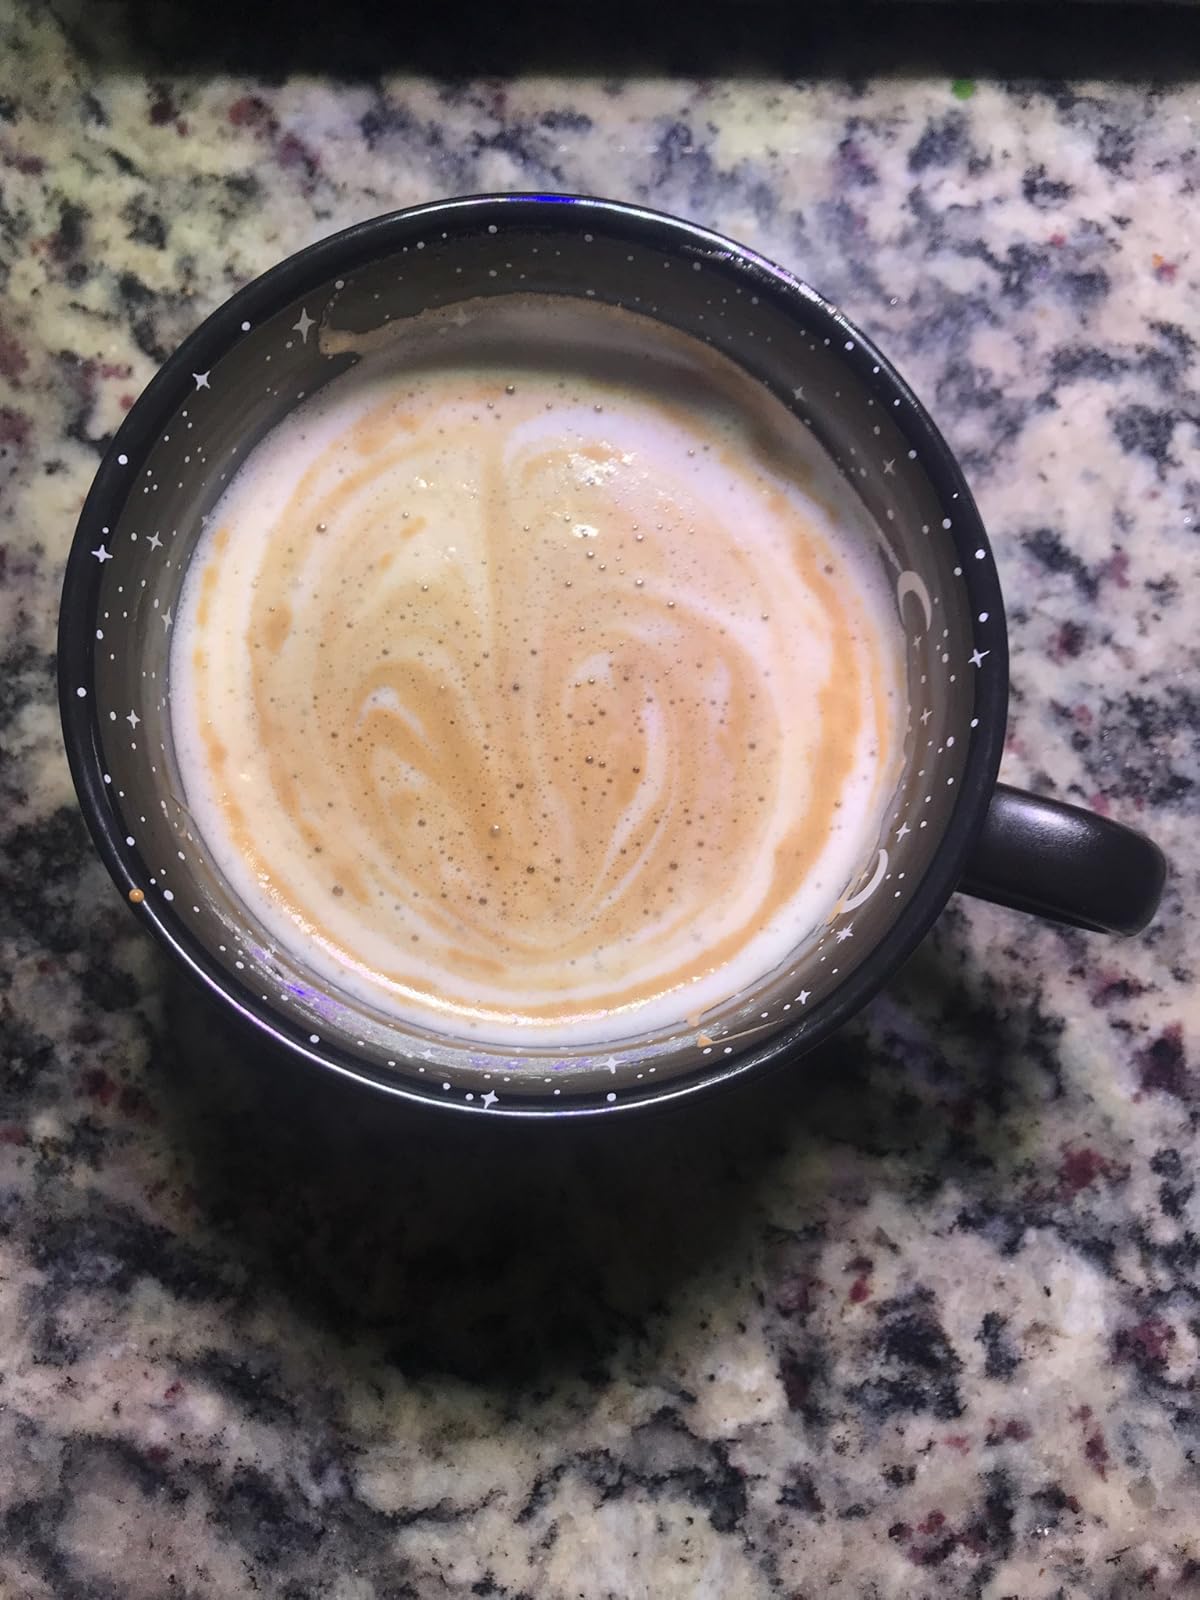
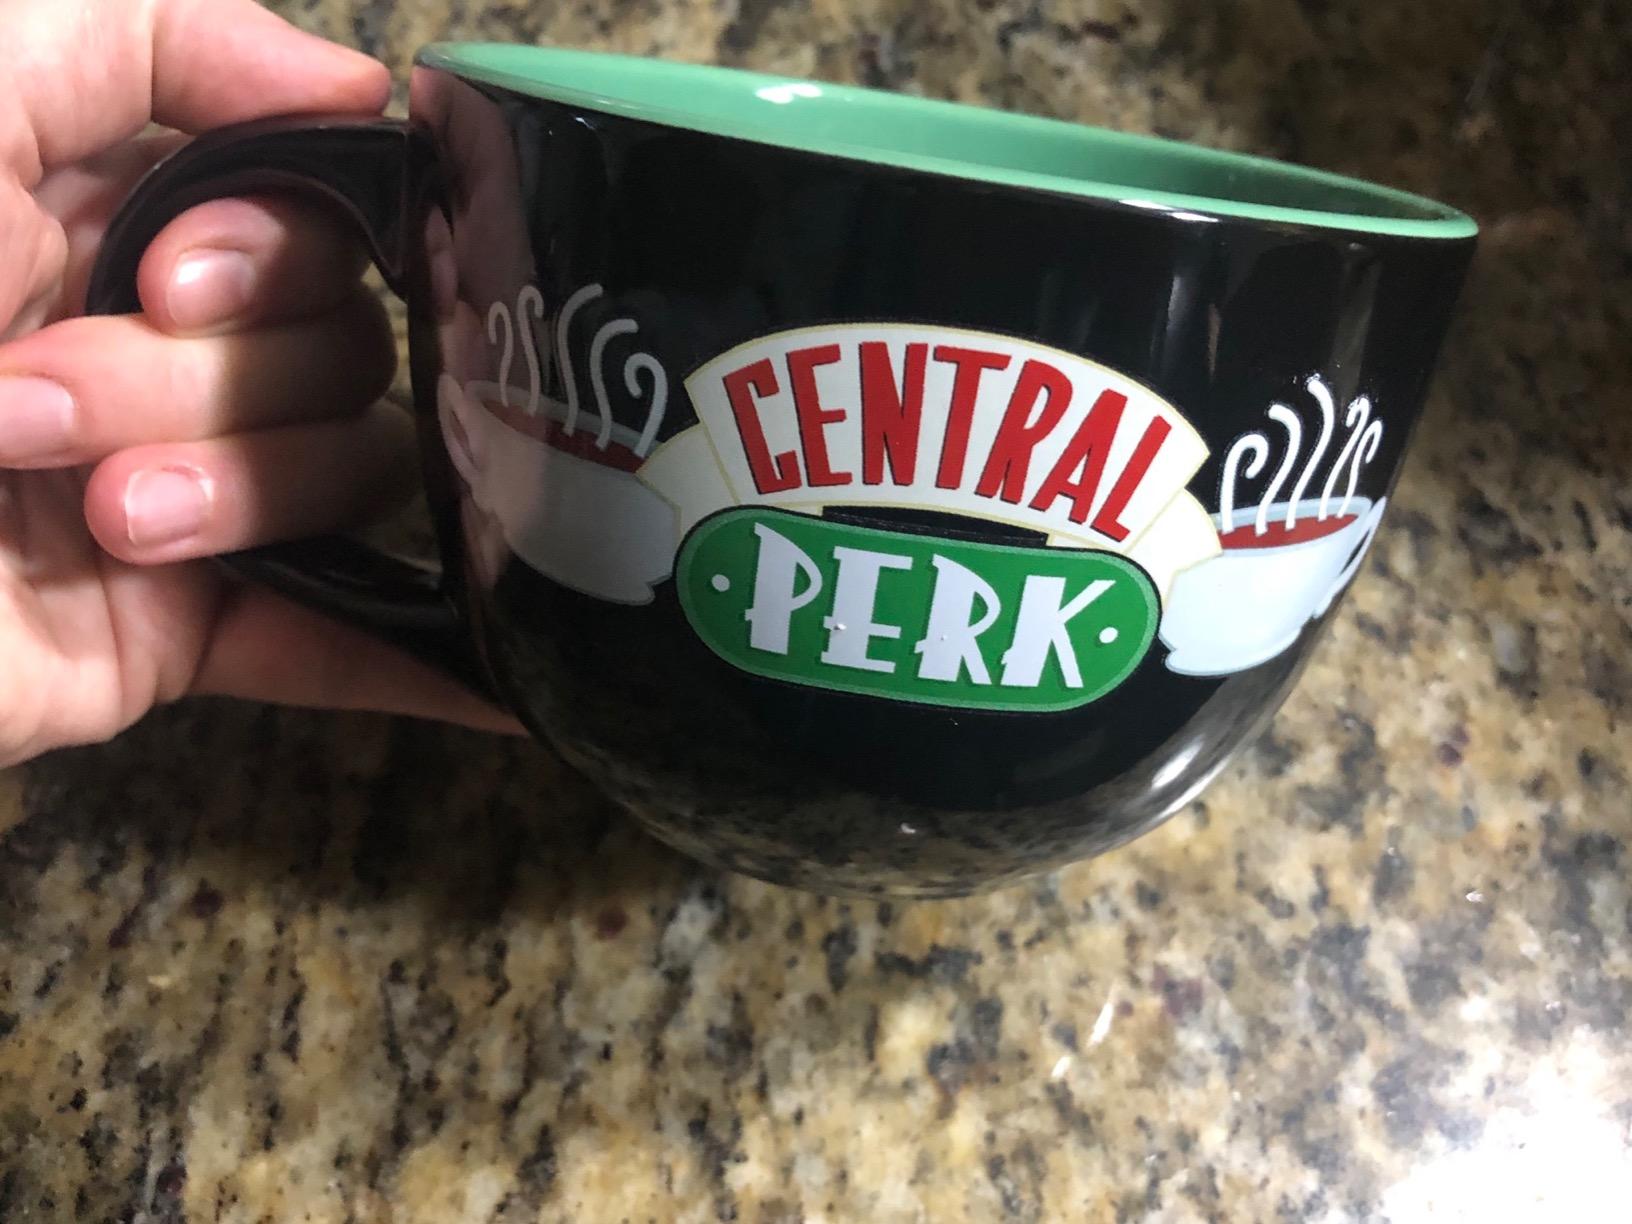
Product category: items_mug
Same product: no